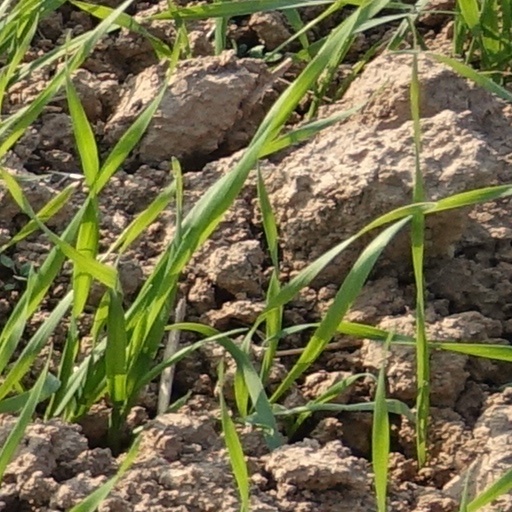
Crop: wheat